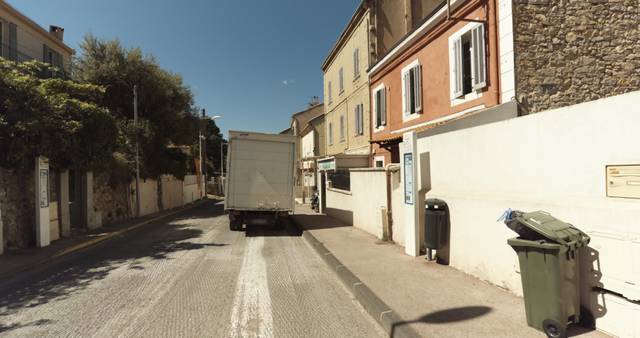
Region: France
Coordinates: 43.116, 5.949